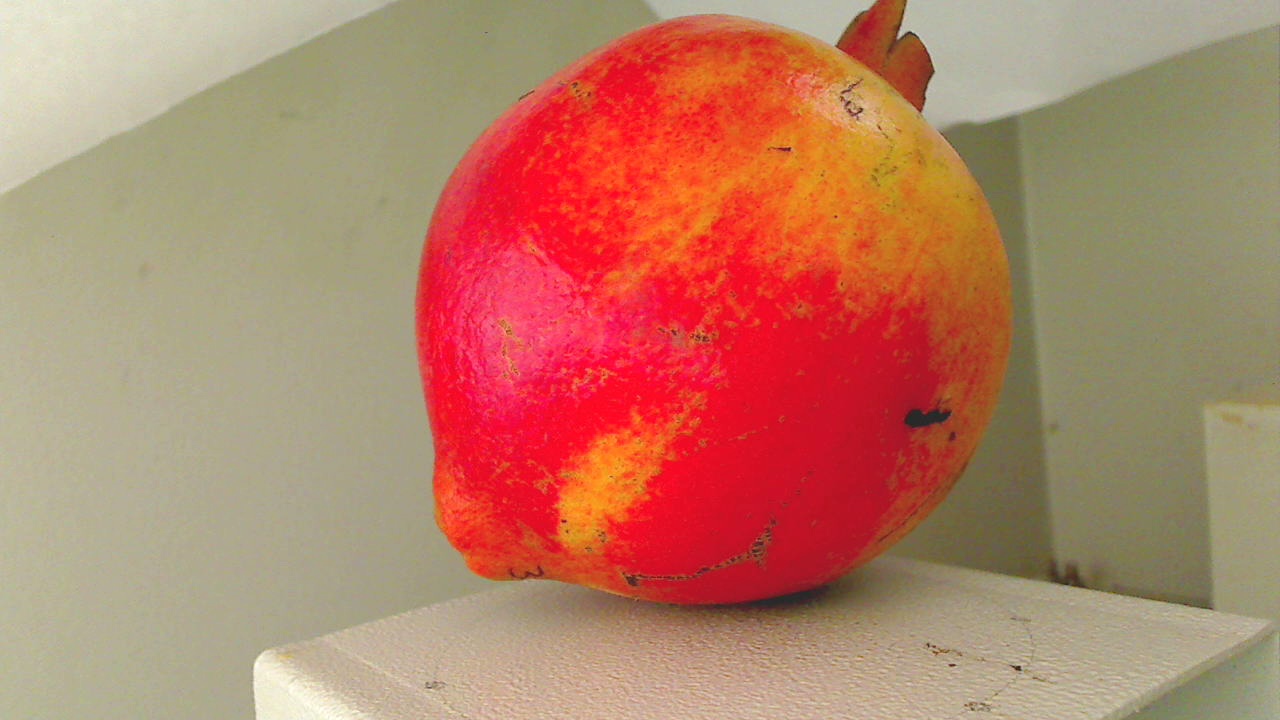
Grade: grade-1
Quality: quality-1